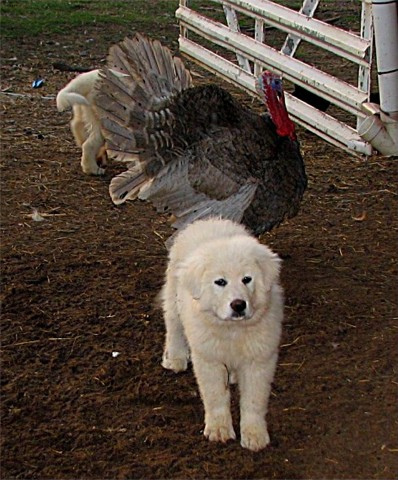
Breed: great_pyrenees